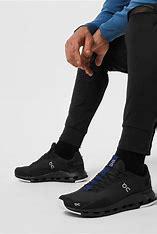
Brand: ON
Model: Cloudnova